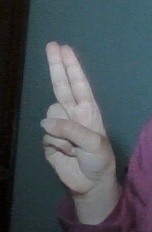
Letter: taa